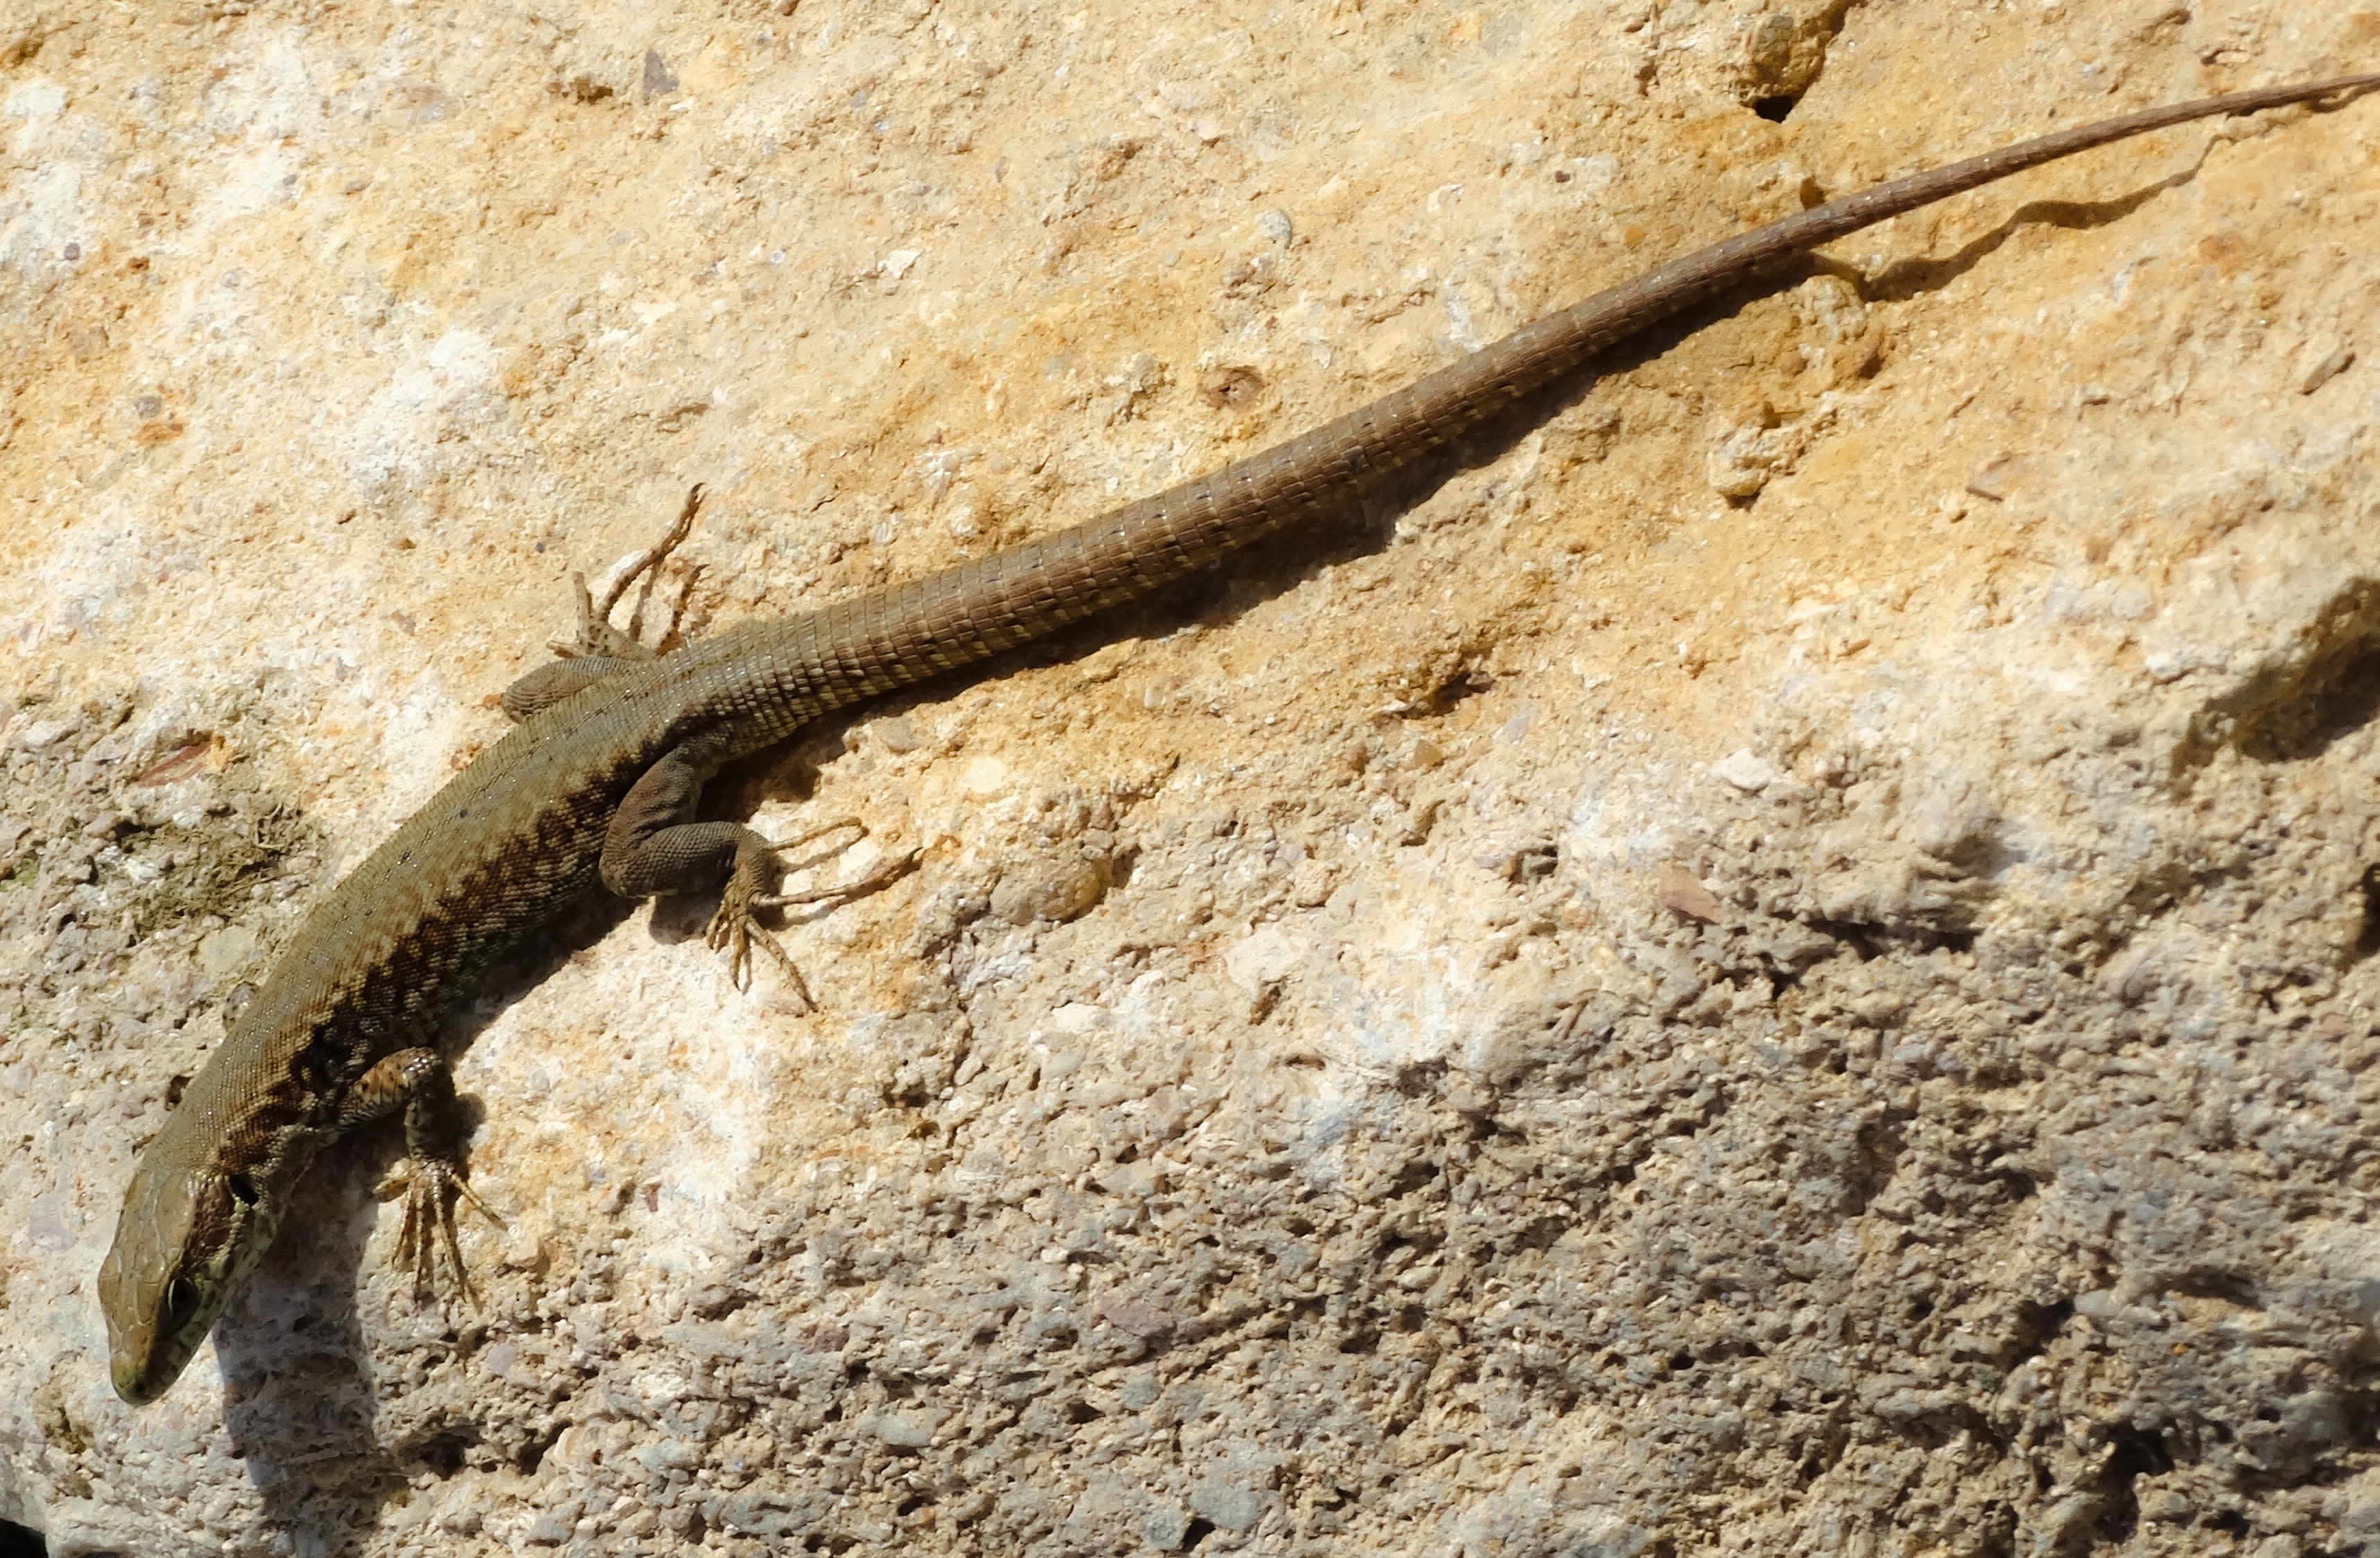
stone, wildlife, soil, reptile, fauna, lizard, animals, vertebrate, reptiles, armor, sidewinder, scaled reptile, lacertidae